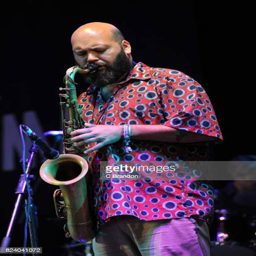
person of musical group performs on stage during day of festival